Tobi Kahn

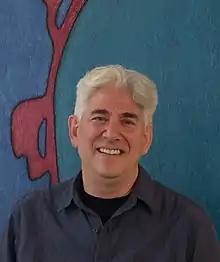

Tobi Kahn (born 1952) is an American painter and sculptor. Kahn lives and works in New York City and is on the faculty at the School of Visual Arts.